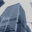
Label: skyscraper